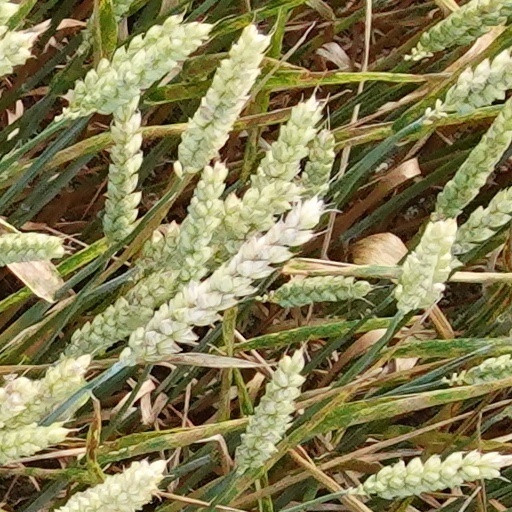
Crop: wheat